Brody Hutzler

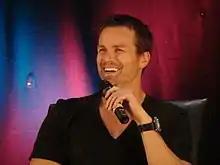
Hutzler in June 2010

Ian Brody Hutzler was born on April 20, 1971, in Fairbanks, Alaska. He attended Michigan State University before relocating to Los Angeles.